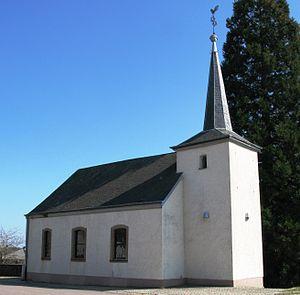
Eschette est un village luxembourgeois de l'ancienne commune de Folschette, situé dans la commune de Rambrouch dans le canton de Redange.